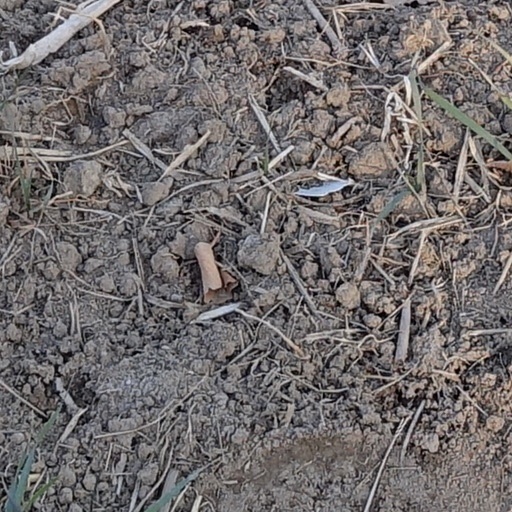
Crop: wheat